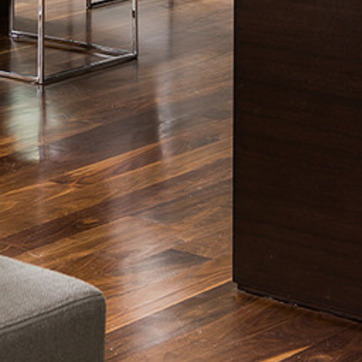
Material: wood